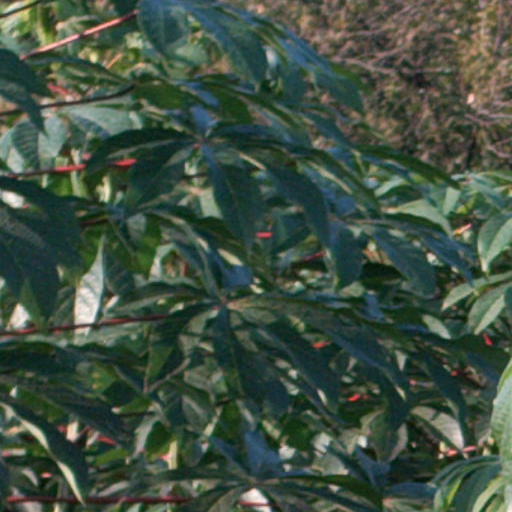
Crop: cassava